Walker House (Warren, Virginia)

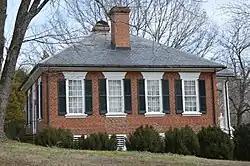
Western side and rear of the house

Walker House, also known as the William Walker House, is a historic home located at Warren, Albemarle County, Virginia. It was built between 1803 and 1805, and is a one-story, three-bay hipped-roof brick house on a high English basement. It has a one-story, one-bay, shed-roofed brick addition built in 1978. It was built by James Walker, a long time employee of Thomas Jefferson.